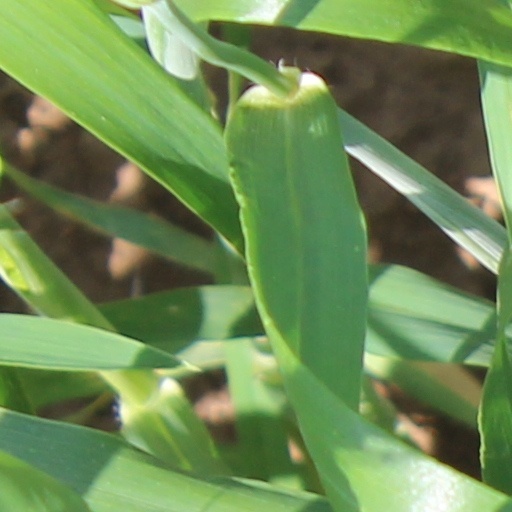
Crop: wheat